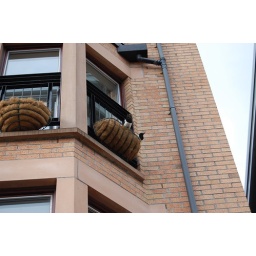
magpies in a window box